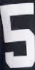
Number: 5